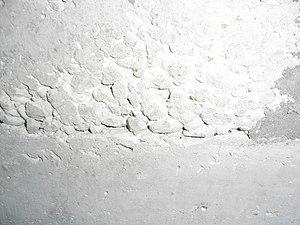
Ségrégation du béton (béton armé).
La ségrégation en milieu granulaire est un cas de ségrégation des particules dans les applications concrètes, où les particules solides ont tendance à se séparer en raison des différences de taille, de densité, de forme et d'autres propriétés des particules qui les composent